Nicholas I Kőszegi

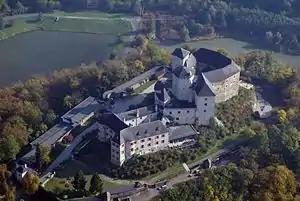
Burg Lockenhaus (Léka), owned by Nicholas Kőszegi and his descendants until the early 14th century

The Kőszegis' ally Joachim Gutkeled died while battling against the Babonići in April 1277. A month later, the general assembly declared Ladislaus IV to be of age, who was also authorized to restore internal peace with all possible means. These events ended the five-year chaotic conditions in the realm. The Kőszegis and the Babonići divided the Gutkeled's province between each other on the border of Transdanubia and Slavonia. Sometimes in the second half of the 1270s, Nicholas and Ivan handed over the family's landholdings in Varaždin County to their much younger brother Henry. In the course of the division of lands between the two elder brothers in 1279, Ivan was granted Kőszeg, Borostyánkő (present-day Bernstein, Austria) and Sárvár, while Szentvid and Léka (present-day Lockenhaus, Austria) went to Nicholas' property. In the upcoming decades, Nicholas Kőszegi extended his influence in Southwest Transdanubia, acquiring large-scale landholdings and villages, although in a more moderate way in comparison to his younger brothers, Ivan and Henry, who were among the most powerful oligarchs in the kingdom by the end of the 13th century. Sometimes before 1292, Nicholas seized the castle of Pölöske from Nicholas Hahót. The latter's brother Arnold Hahót unsuccessfully tried to recover the fort in that year. Nicholas also acquired some estates in Upper Slavonia and the castle of Rohonc in Vas County (present-day Rechnitz in Austria), where his namesake son resided permanently and his descendants took their surname after this fort, which beforehand belonged to Csépán Ják, who died without heirs. It is also plausible he built and owned the castle of Kanizsa in Zala County.